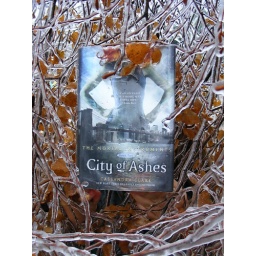
City of ashes in a tree that iced over. It's my entry for the City of glass ARC contest.